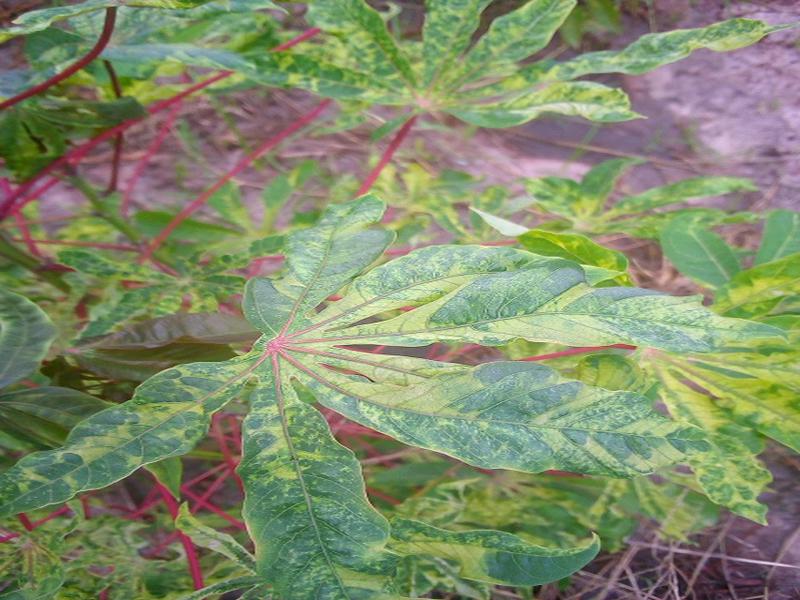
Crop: cassava
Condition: mosaic_disease